Pallesthesia

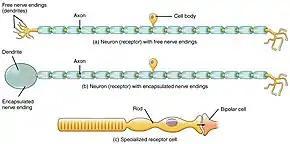
The second neuron in the figure depicts an encapsulated nerve ending.

Pacinian corpuscles, Merkel disk receptors, and tactile corpuscles are all encapsulated nerve endings involved in tactile stimulation. The Pacinian corpuscles are located within the deeper layer of the skin, under the skin in the subcutaneous tissues, within muscles, in the periosteum, and other deeper layers of the body. The Merkel disk receptors are located in the superficial epidermis and in hair follicles, while tactile corpuscles are concentrated heavily in the fingertips. Merkel disk receptors and tactile corpuscles respond best to low frequencies when producing an action potential.